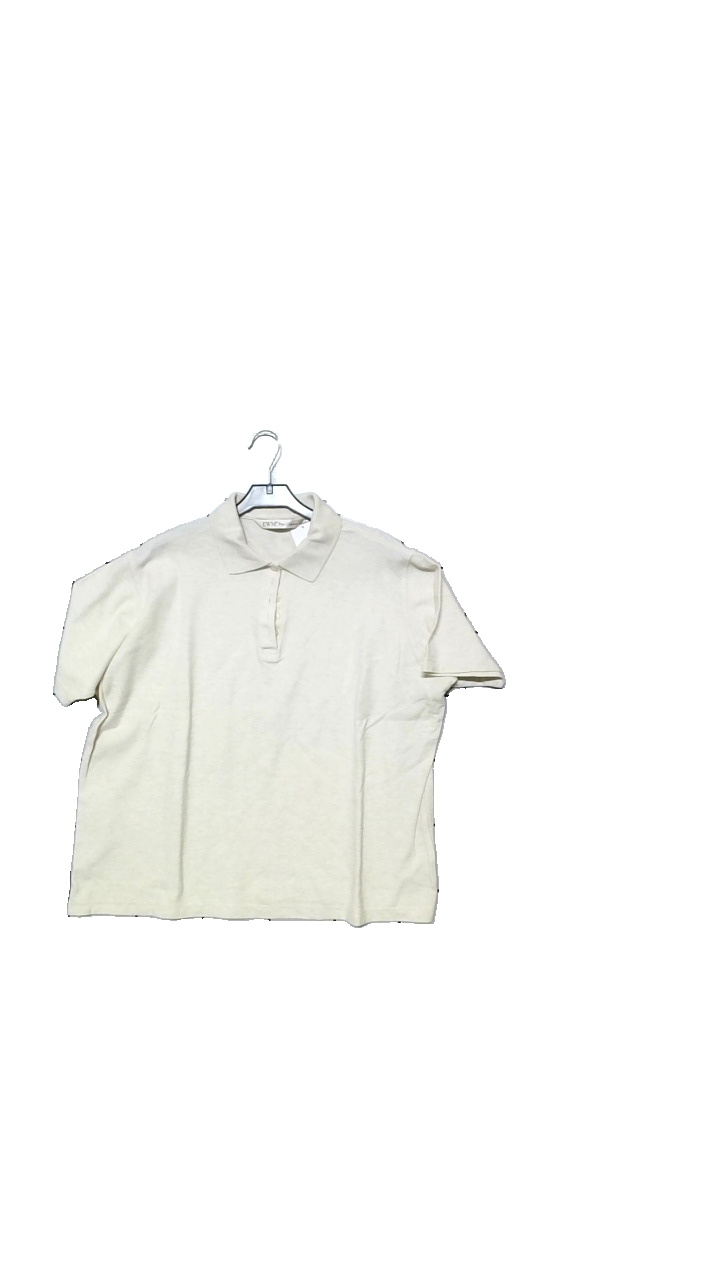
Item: Top (Ladies)
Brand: Ewm
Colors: White
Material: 100% cotton
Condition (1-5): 5
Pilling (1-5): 5
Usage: Reuse
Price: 50-100